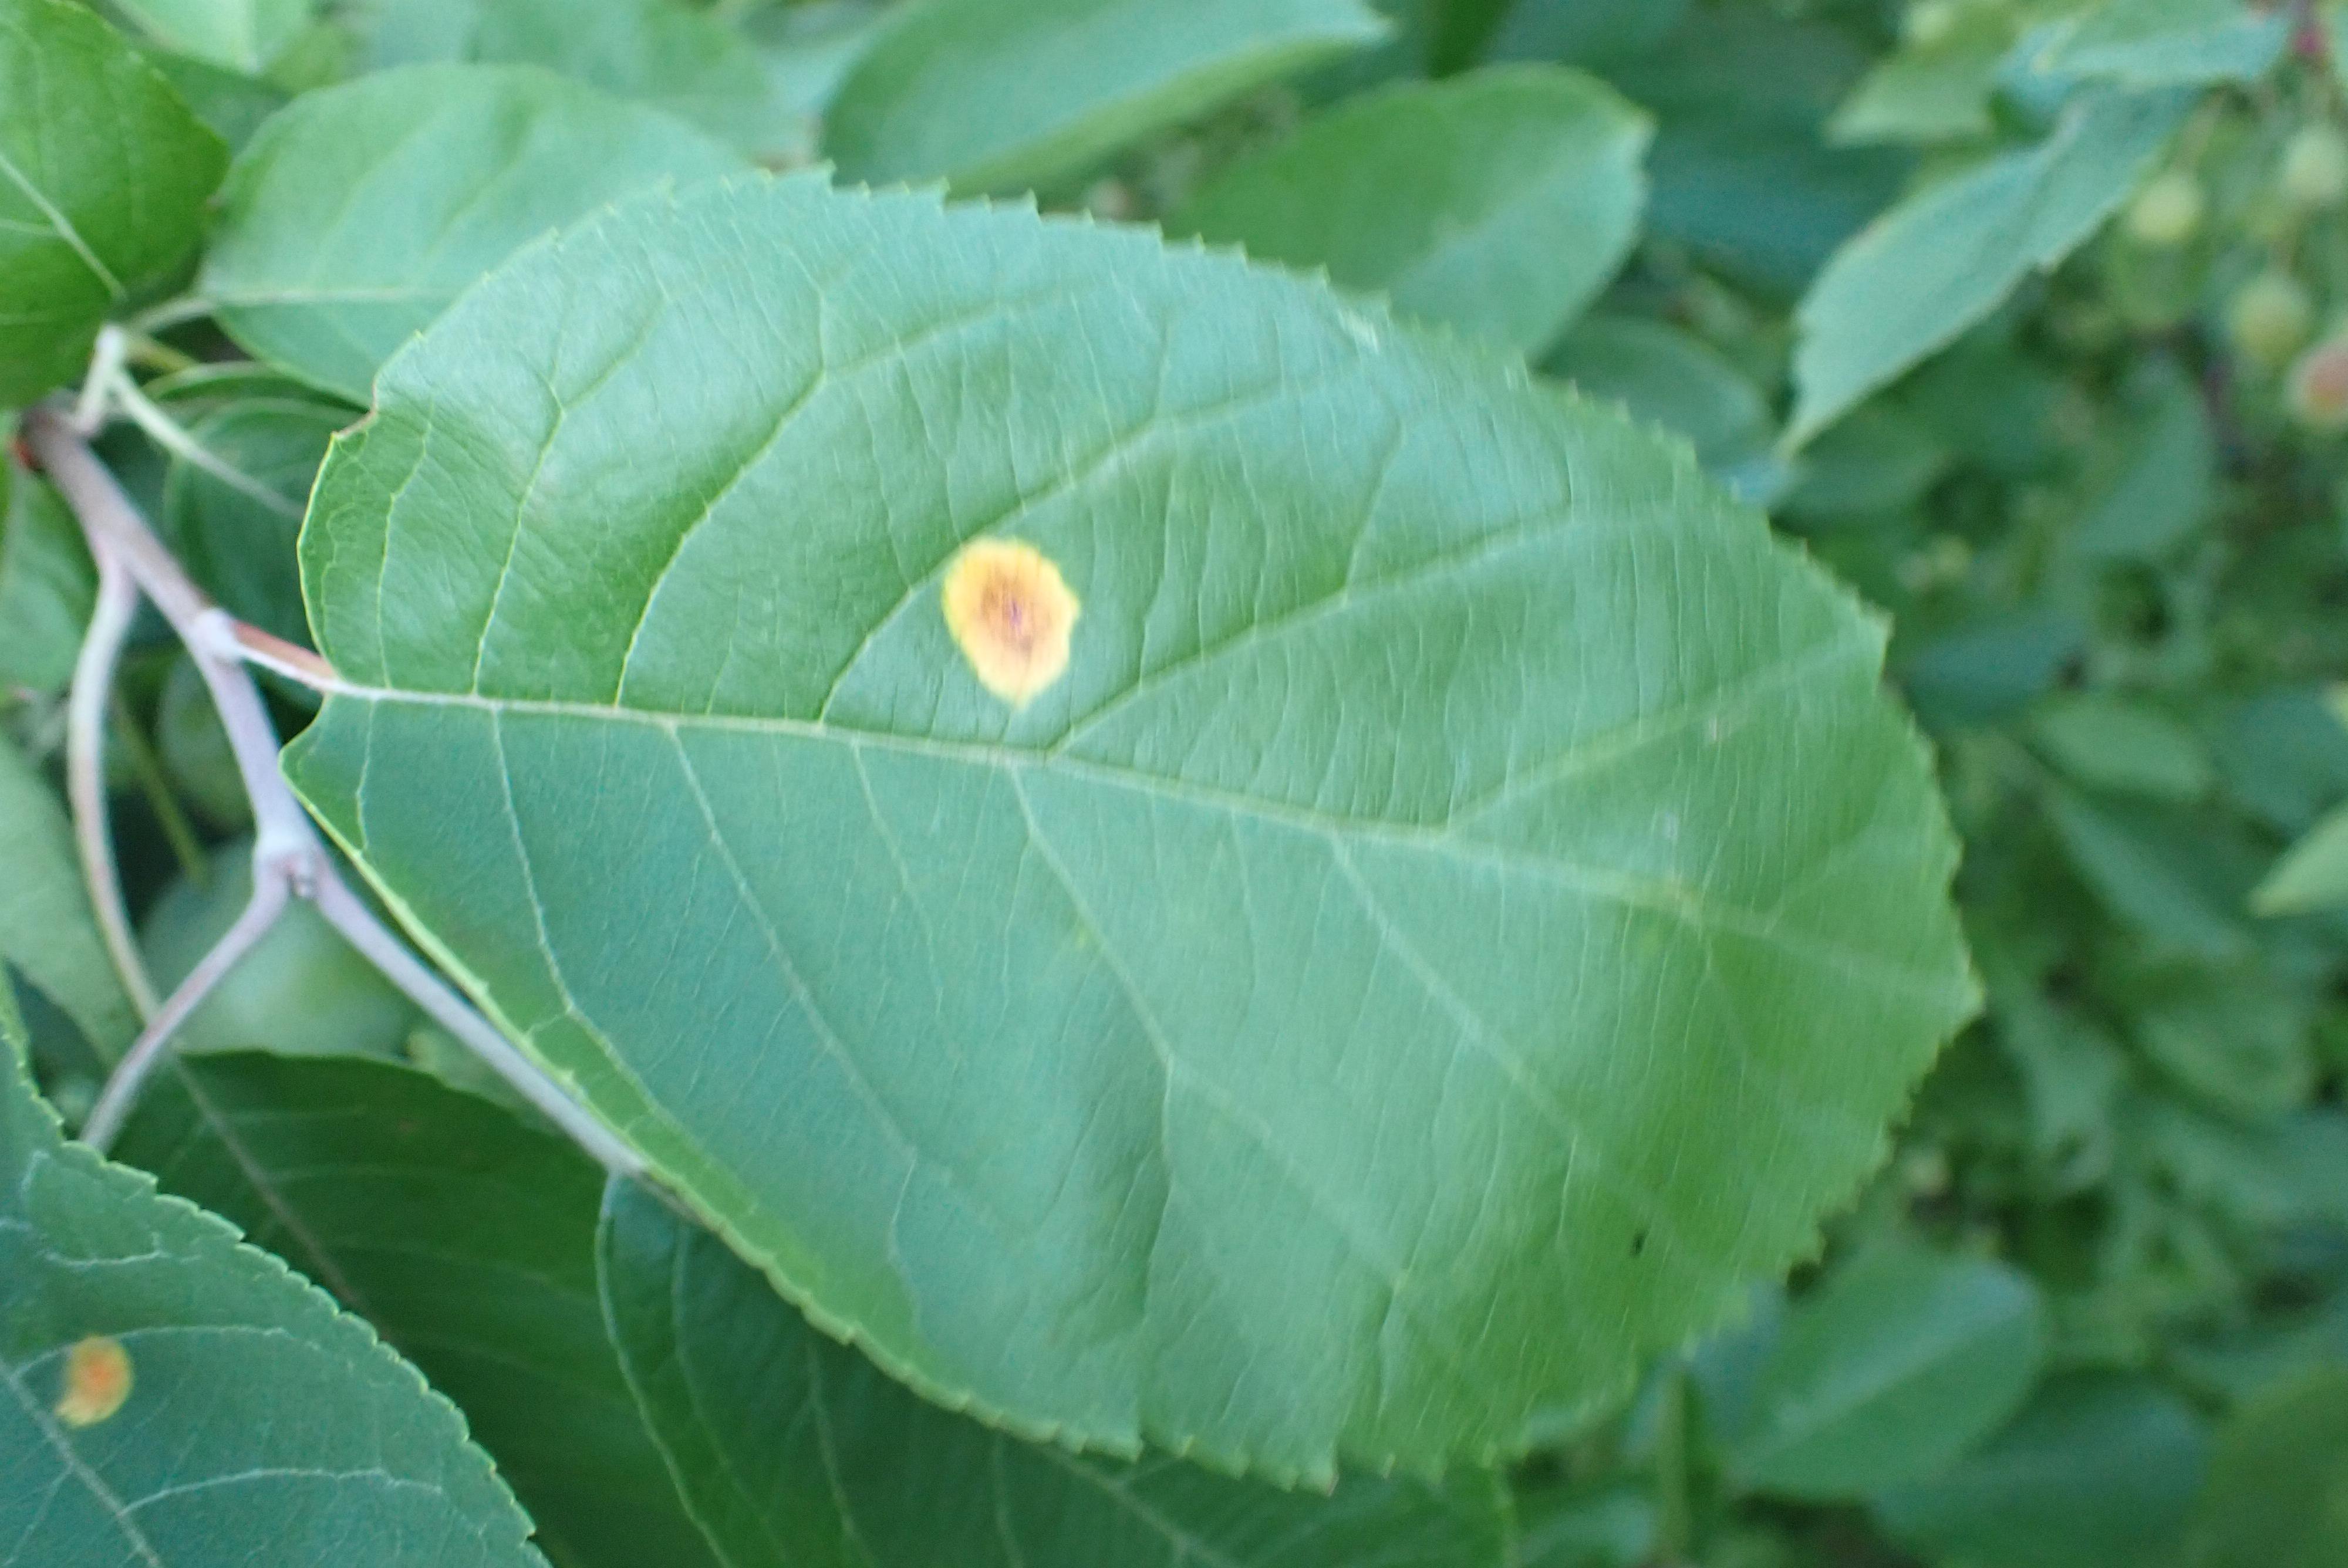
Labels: rust